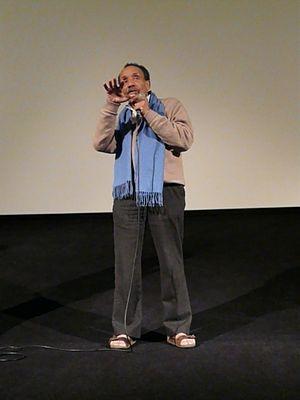
Nantes, cinéma Katorza, le 15 mars 2010. Soirée debat organisée par Écopôle avec Pierre Rabhi et Alain Aubry du mouvement Colibris. Sur cette photo: Pierre Rabhi.